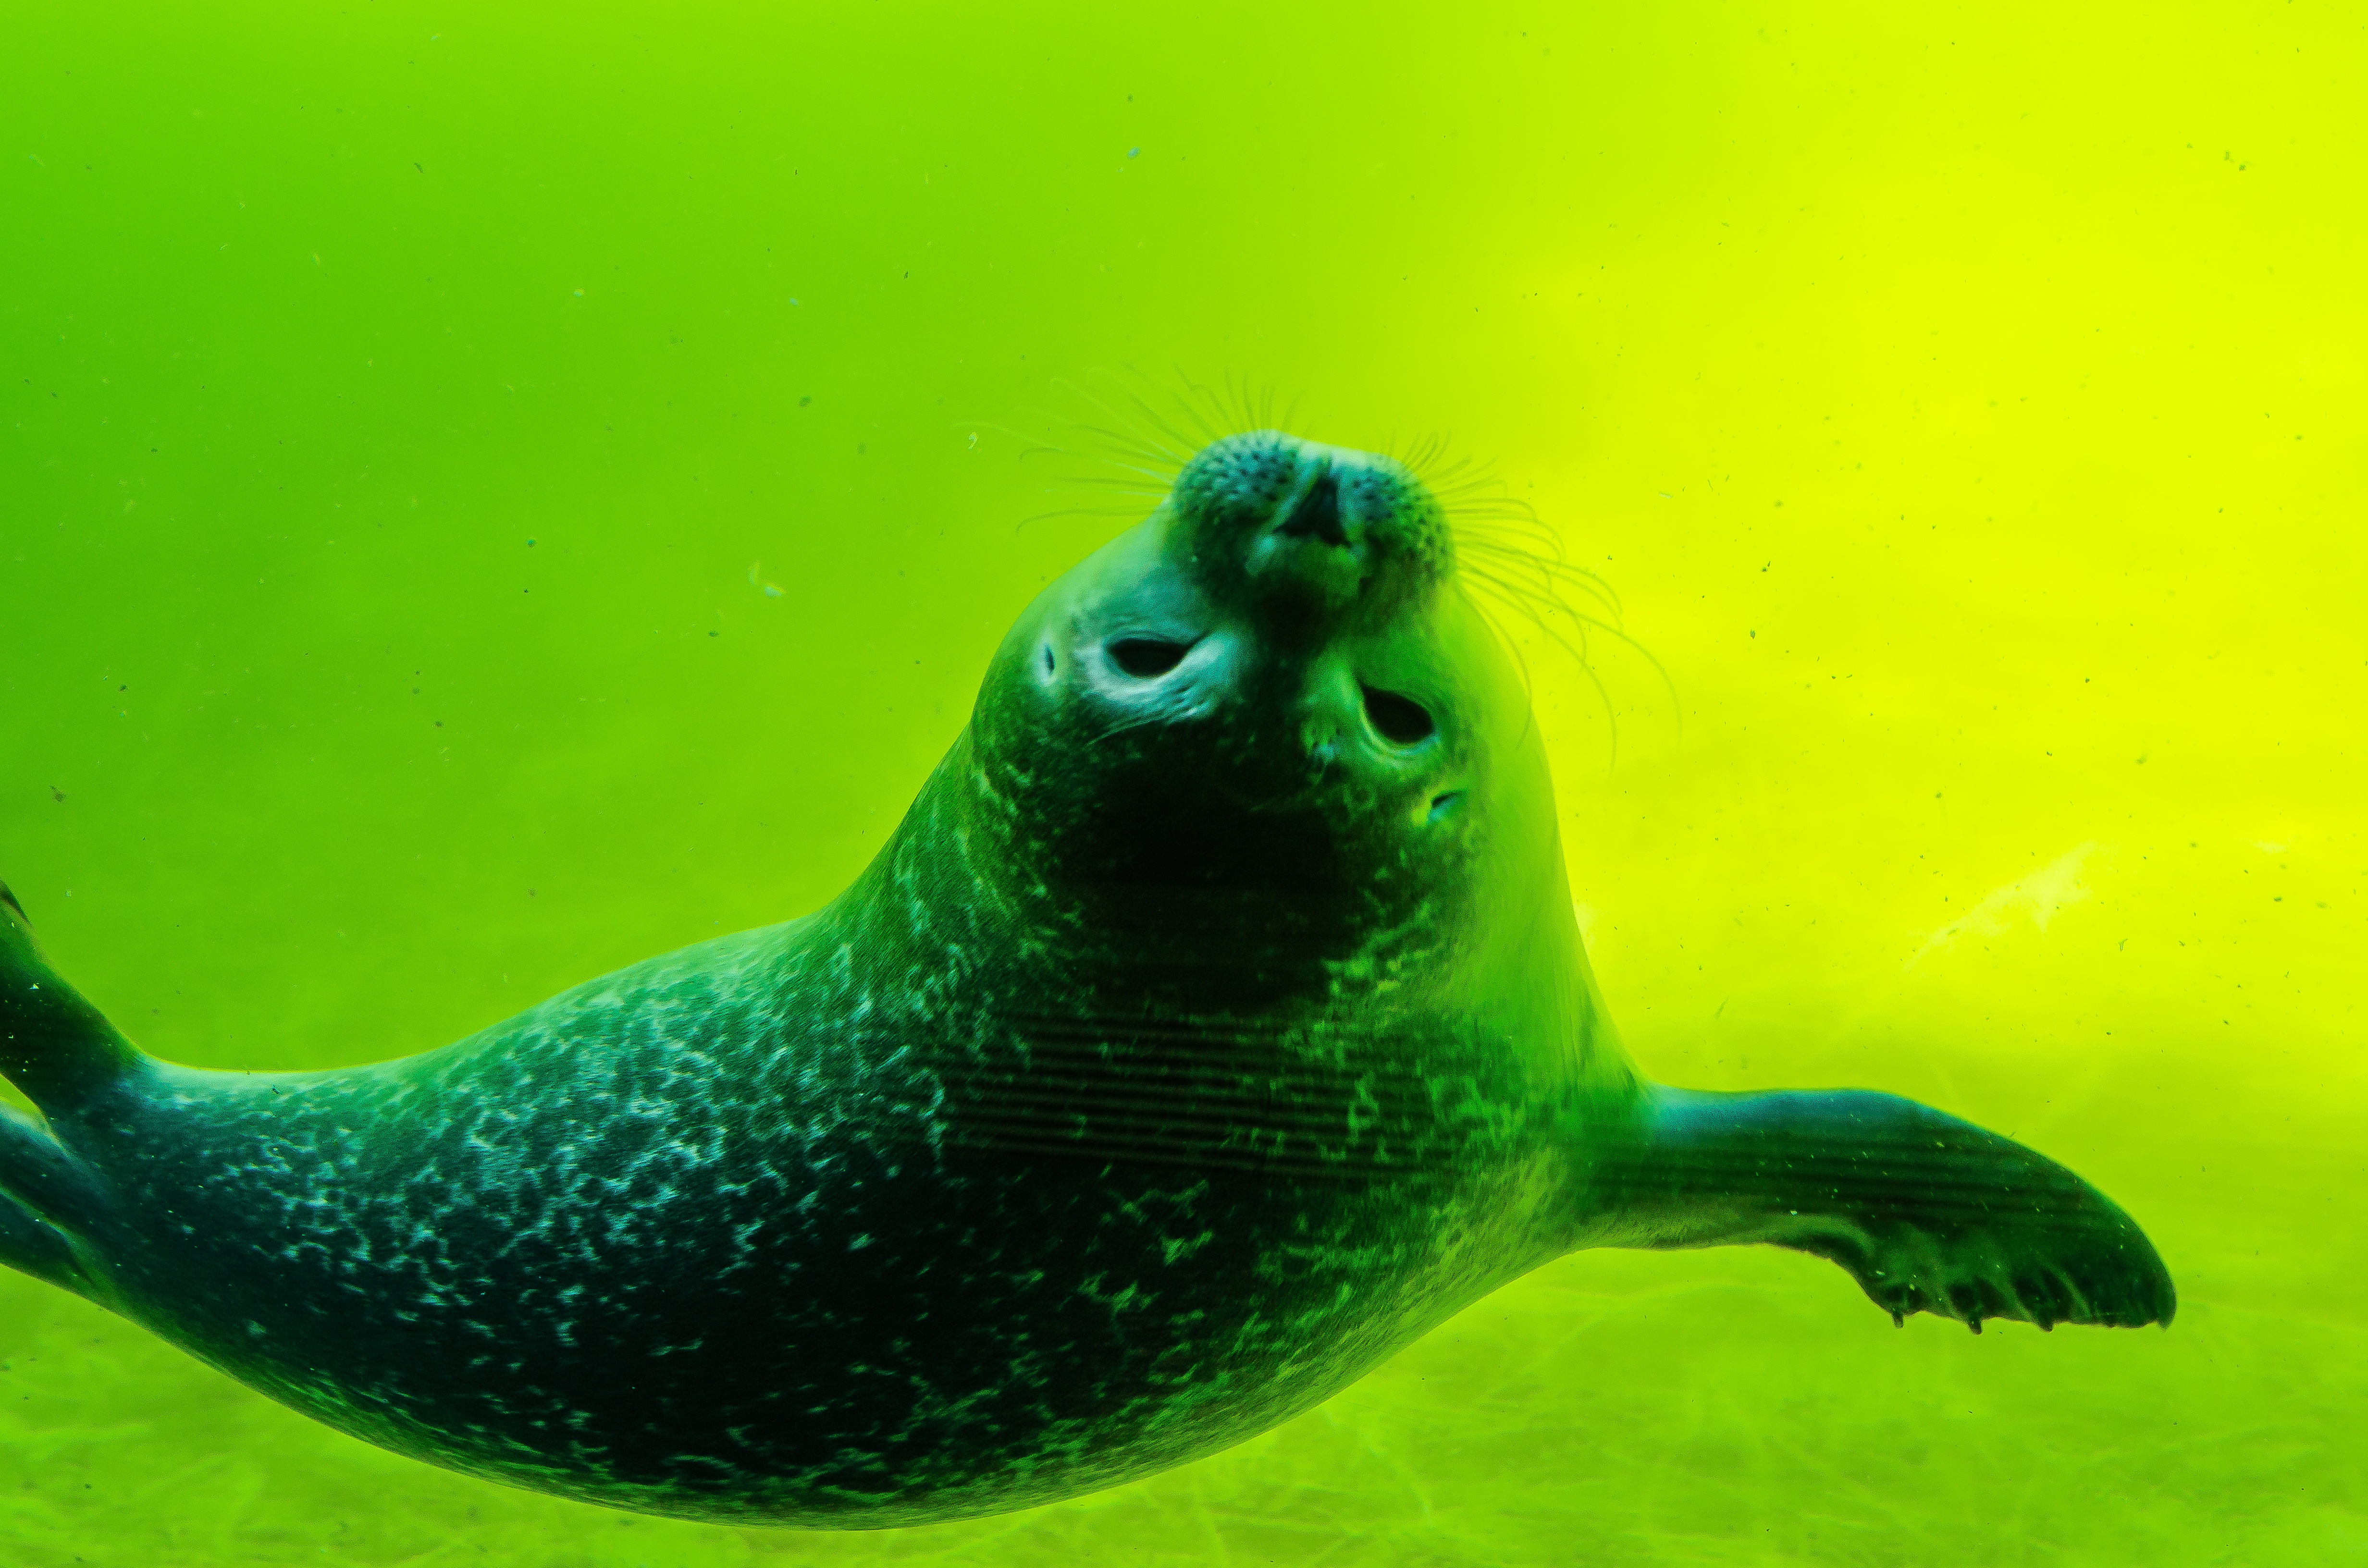
sea, water, cute, diving, underwater, swim, green, biology, seal, sea lion, marine life, crawl, seals, animal world, north sea, underwater world, meeresbewohner, water creature, sea animals, marine mammal, seal baby, white robbe